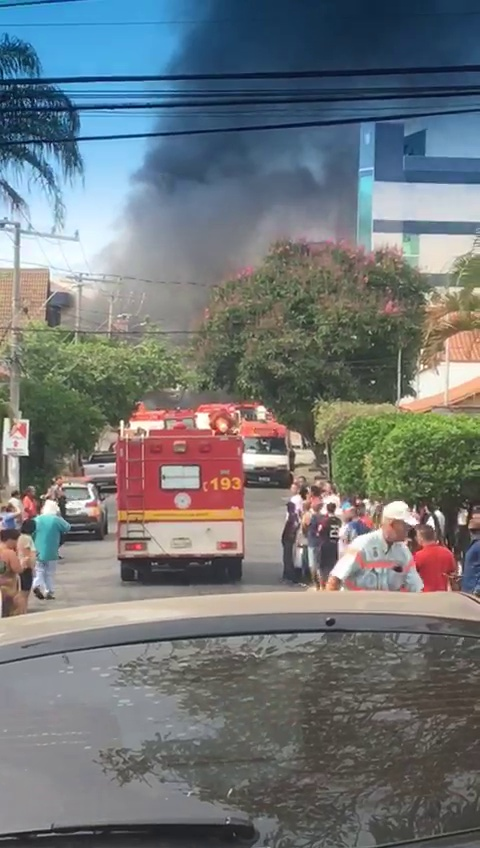
Fire: no
Smoke: yes